Australian Defence Force

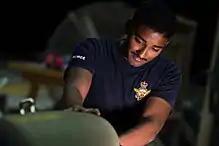
A RAAF airman assembling a bomb

There are two main categories of reserve personnel; those in the active reserve and those in the standby reserve. Members of the active reserve have an annual minimum training obligation. Reservists can volunteer to undertake more than the minimum periods of training and active service. Members of the standby reserve are not required to undertake training, and would only be called up in response to a national emergency or to fill a specialised position. Most standby reservists are former full-time members of the ADF.